History of women's cricket

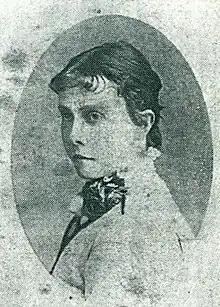
Photograph of Miss Lily Poulett-Harris, founding mother of women's cricket in Australia.

The Women's Cricket Association was founded in 1926. The England team first played against The Rest at Leicester in 1933 and undertook the first international tour to Australia in 1934–35, playing the first Women's Test match between England and Australia in December 1934. After winning two tests and drawing one. England travelled on to New Zealand where Betty Snowball scored 189 in the first Test in Christchurch.